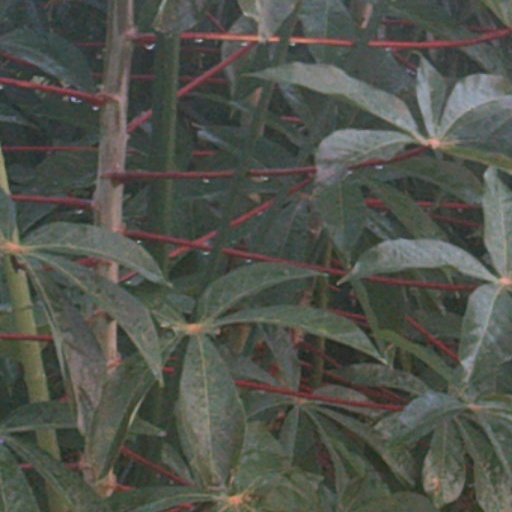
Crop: cassava